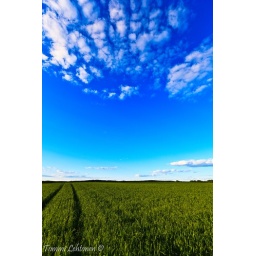
I liked the result when I saw the formation of clouds in the blue sky.